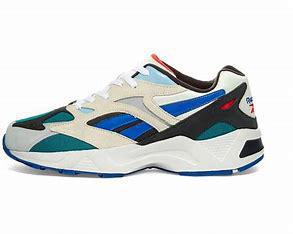
Brand: Reebok
Model: Aztrek